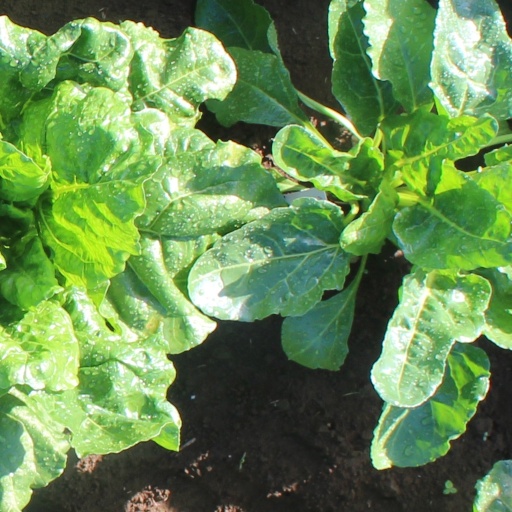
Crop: sugar beet